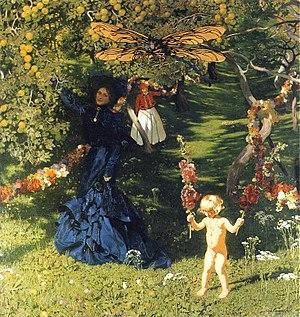
L'étrange jardin Italiano: Lo strano giardino Español: El extraño jardín Português: O estranho jardim Русский: Странный сад Українська: Дивний сад